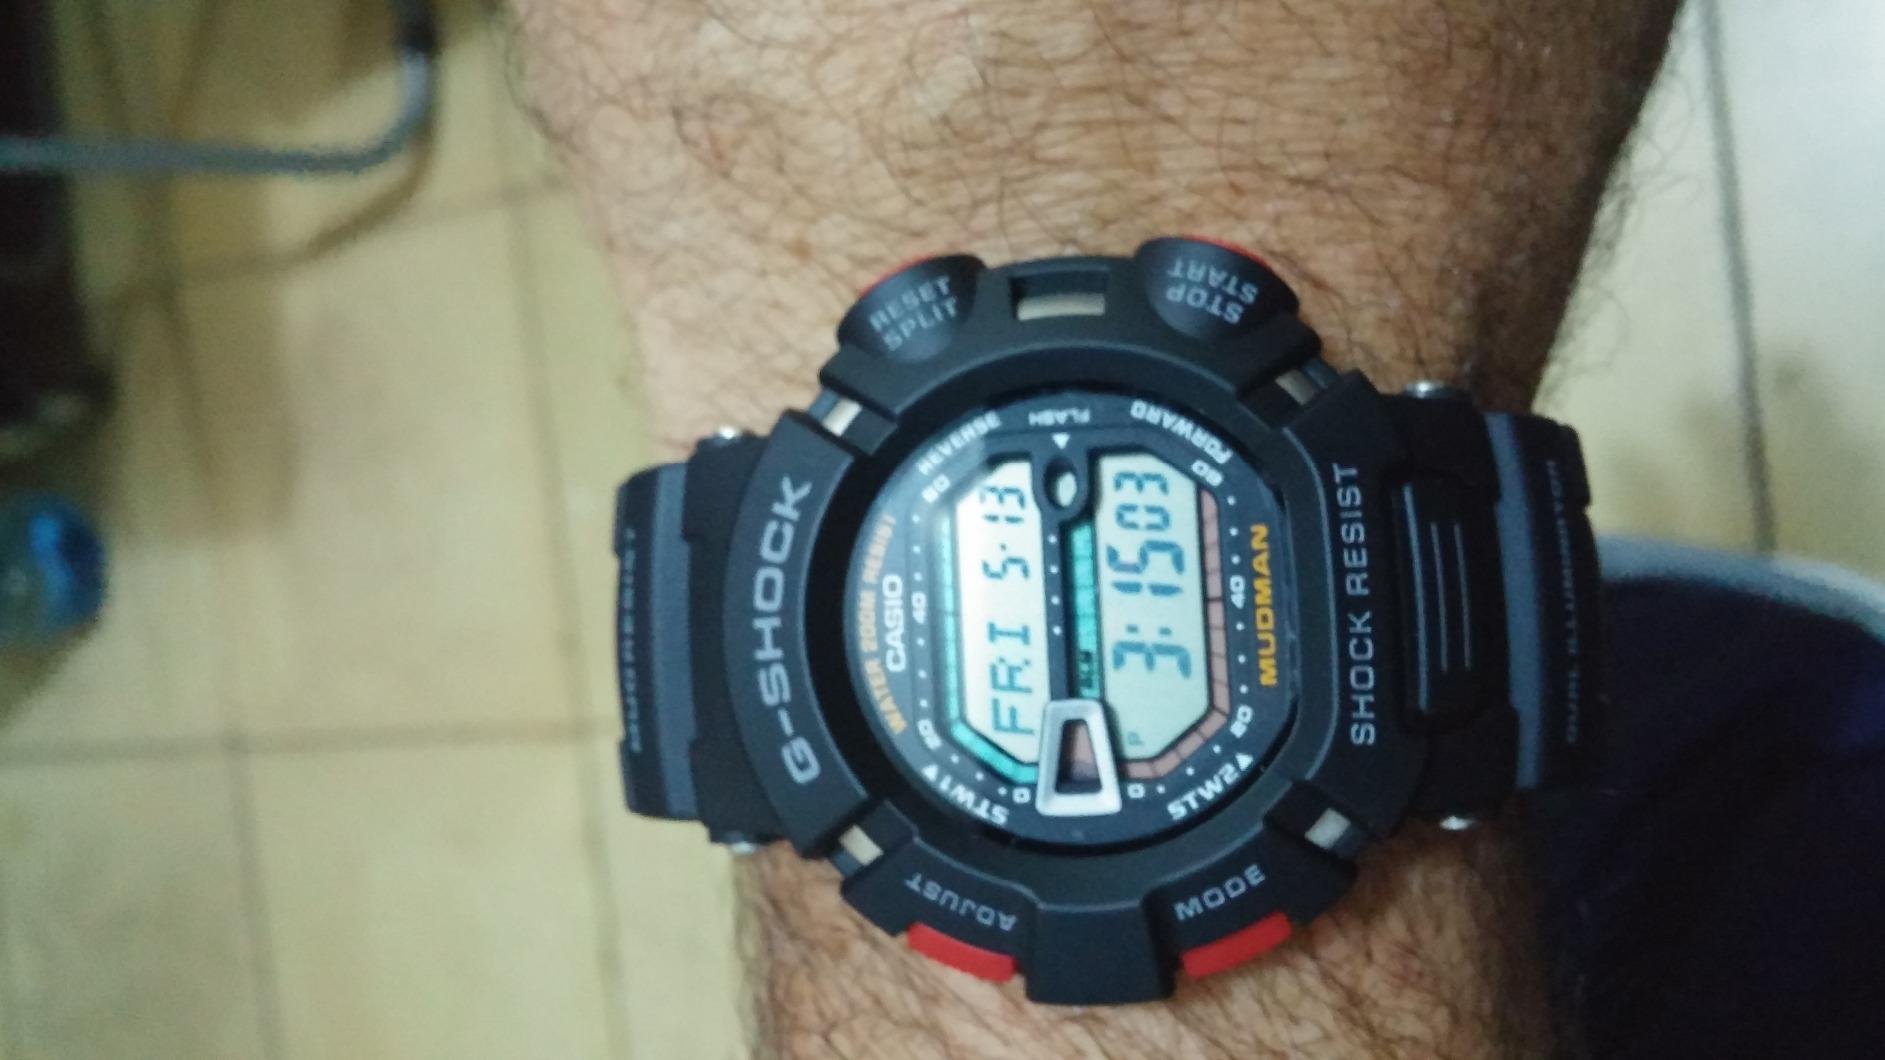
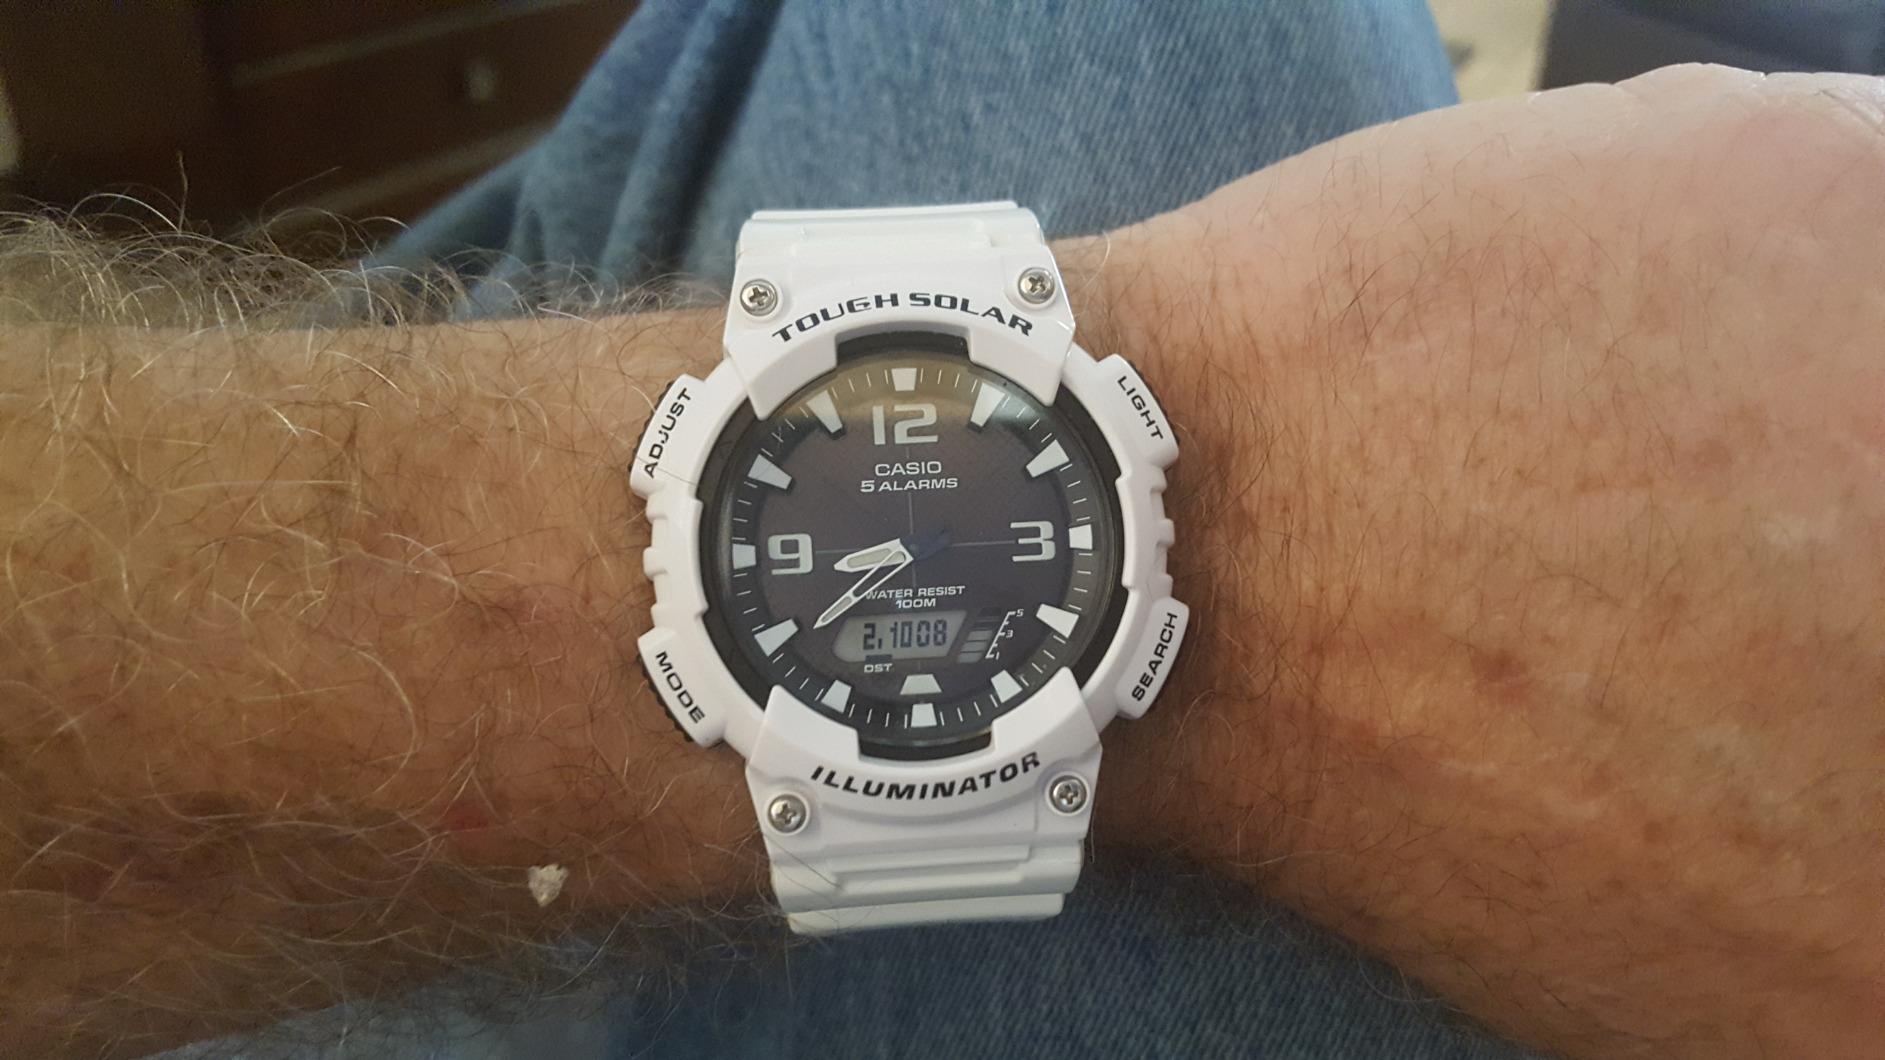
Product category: accessories_watch
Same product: no